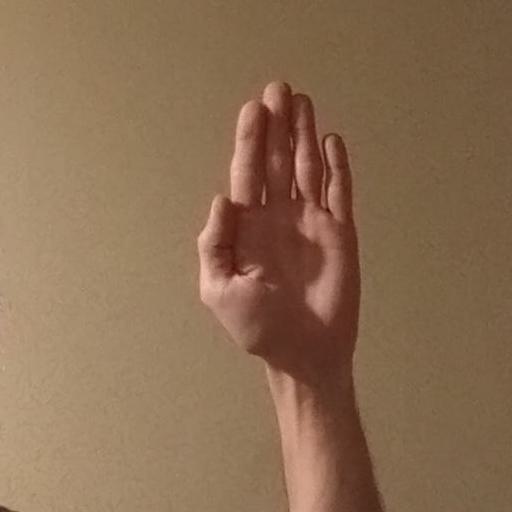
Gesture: stop